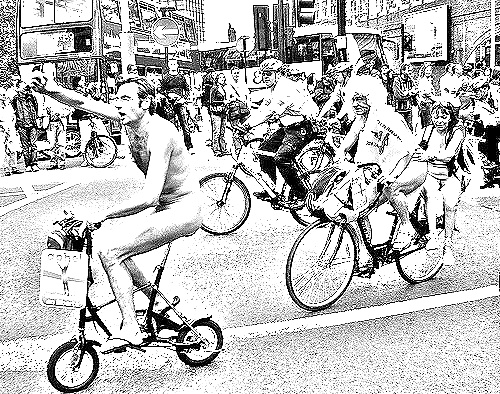
Portrait style: Sketch Portrait